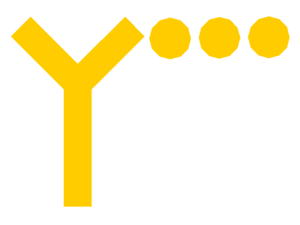
La 10ᵉ Panzerdivision était une division blindée de la Wehrmacht durant la Seconde Guerre mondiale. Créée le 1ᵉʳ avril 1939, elle participe à la Seconde Guerre mondiale jusqu'à sa destruction en Tunisie.